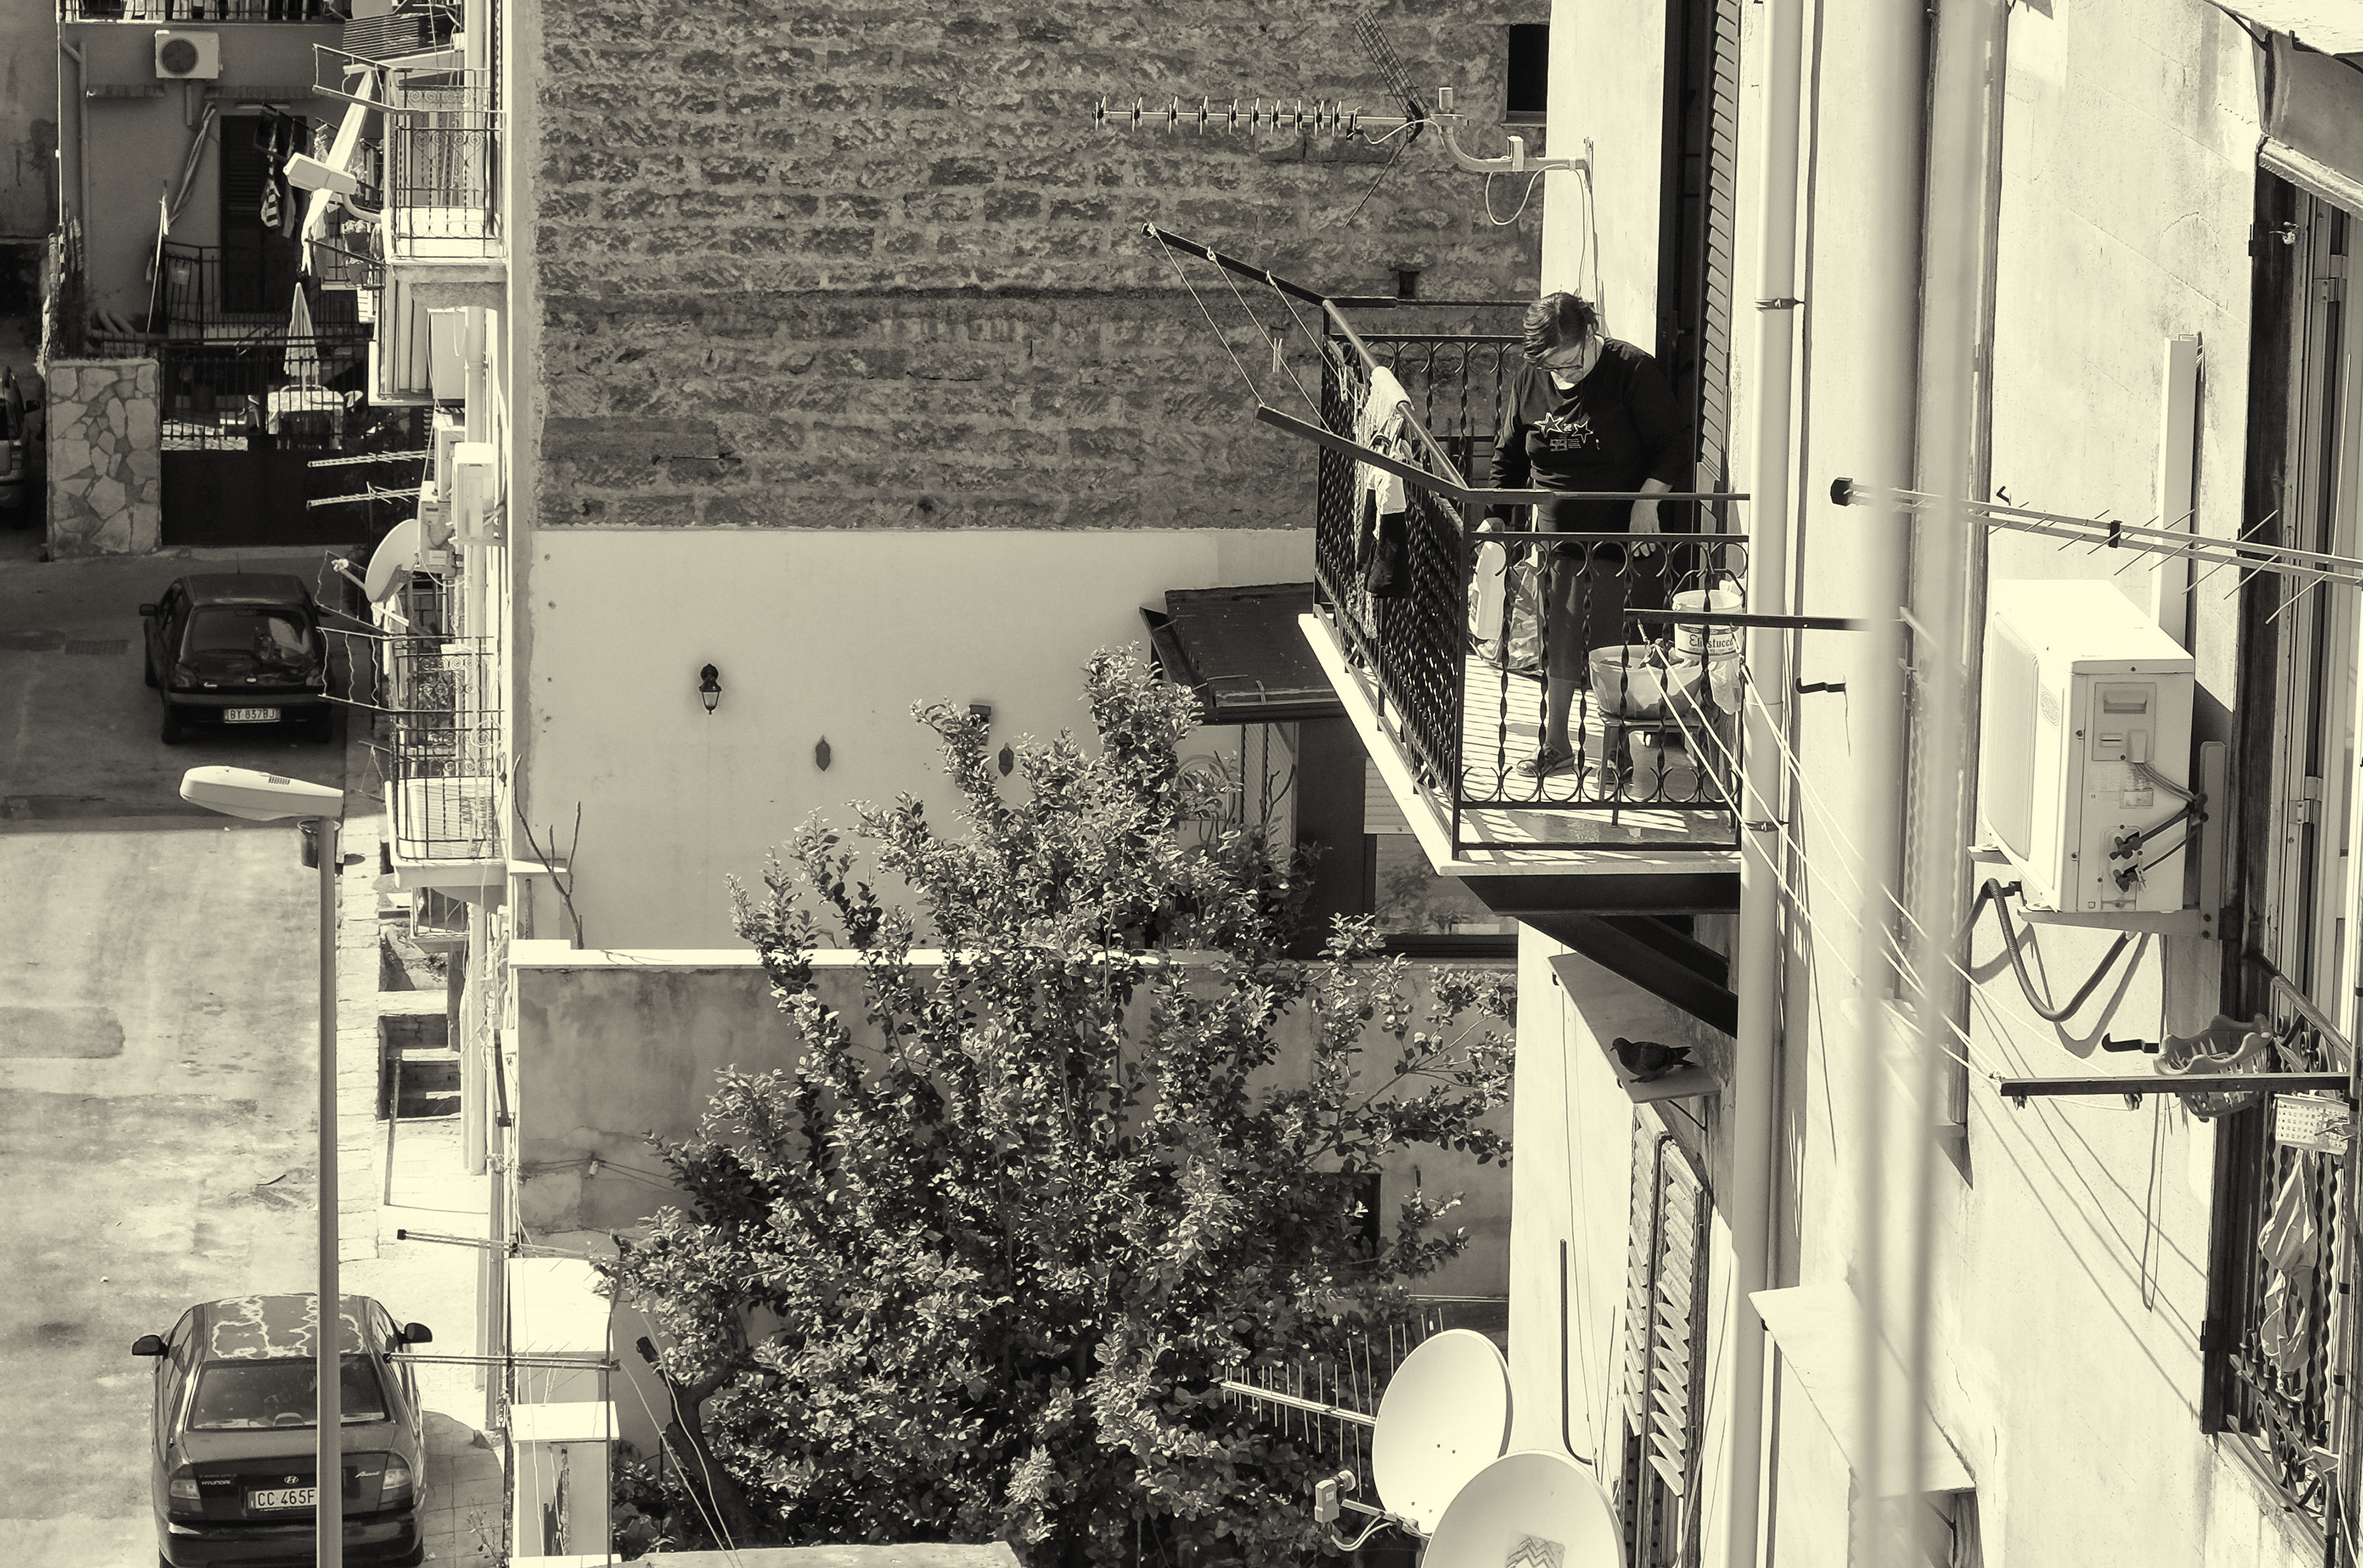
black and white, road, white, street, photography, house, window, alley, wall, italy, black, monochrome, lighting, infrastructure, photograph, history, image, fuji, sicily, palermo, fujix, fujixe1, e1, urban area, monochrome photography